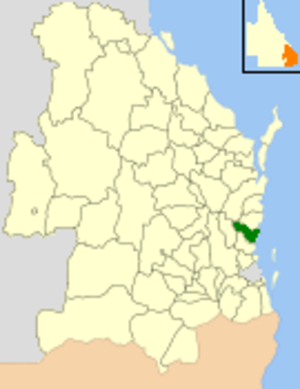
La ville de Caloundra était une zone d'administration locale au sud-est du Queensland en Australie.